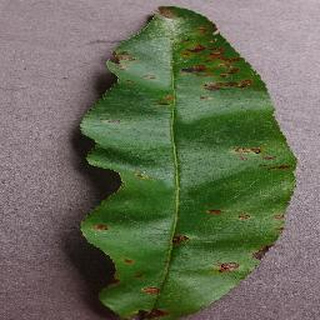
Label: peach_bacterial_spot